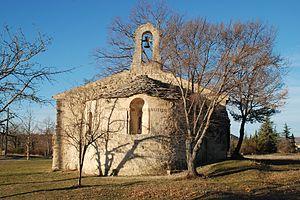
France - Provence - Chapelle Saint-Pierre de Pierrerue
La chapelle Saint-Pierre, dite de Viviers, est une chapelle romane située au hameau de Saint-Pierre à Pierrerue dans le département français des Alpes-de-Haute-Provence en région Provence-Alpes-Côte d'Azur.